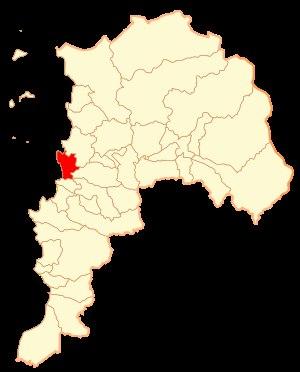
Quintero est une ville et une commune du Chili faisant partie de la province de Valparaiso, elle-même rattachée à la région de Valparaiso. En 2012, la population de la commune s'élevait à 28 066 habitants. La superficie de la commune est de 148 km².